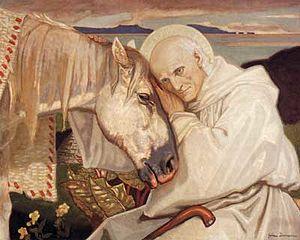
John Duncan est un peintre et illustrateur écossais né à Dundee, en 1866 et mort en 1945 à Édimbourg, proche du courant Arts & Crafts, sans pour autant y être rattaché.